Hatzor

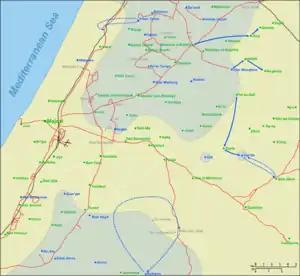

During the 1947–1948 Civil War in Mandatory Palestine, transportation was limited and was only carried out with armored vehicles, and fieldwork was done under guards. Following the Israeli Declaration of Independence on 14 May 1948, the army of Egypt invaded the former territory of Mandatory Palestine and advanced along the coastline until it reached Ad Halom bridge. From the end of May till October 1948, the kibbutz was near the front lines of the Egyptian Army and was repeatedly shelled by artillery fire. Many members of the kibbutz were recruited to the Israeli Defense Forces and participated in the Battles of Negba. The children, as well as livestock, were evacuated to Holon, while the members who stayed in the kibbutz hid in trenches and shelters. Following Operation Yoav in October, the Egyptians withdrew, and the kibbutz returned to routine life.